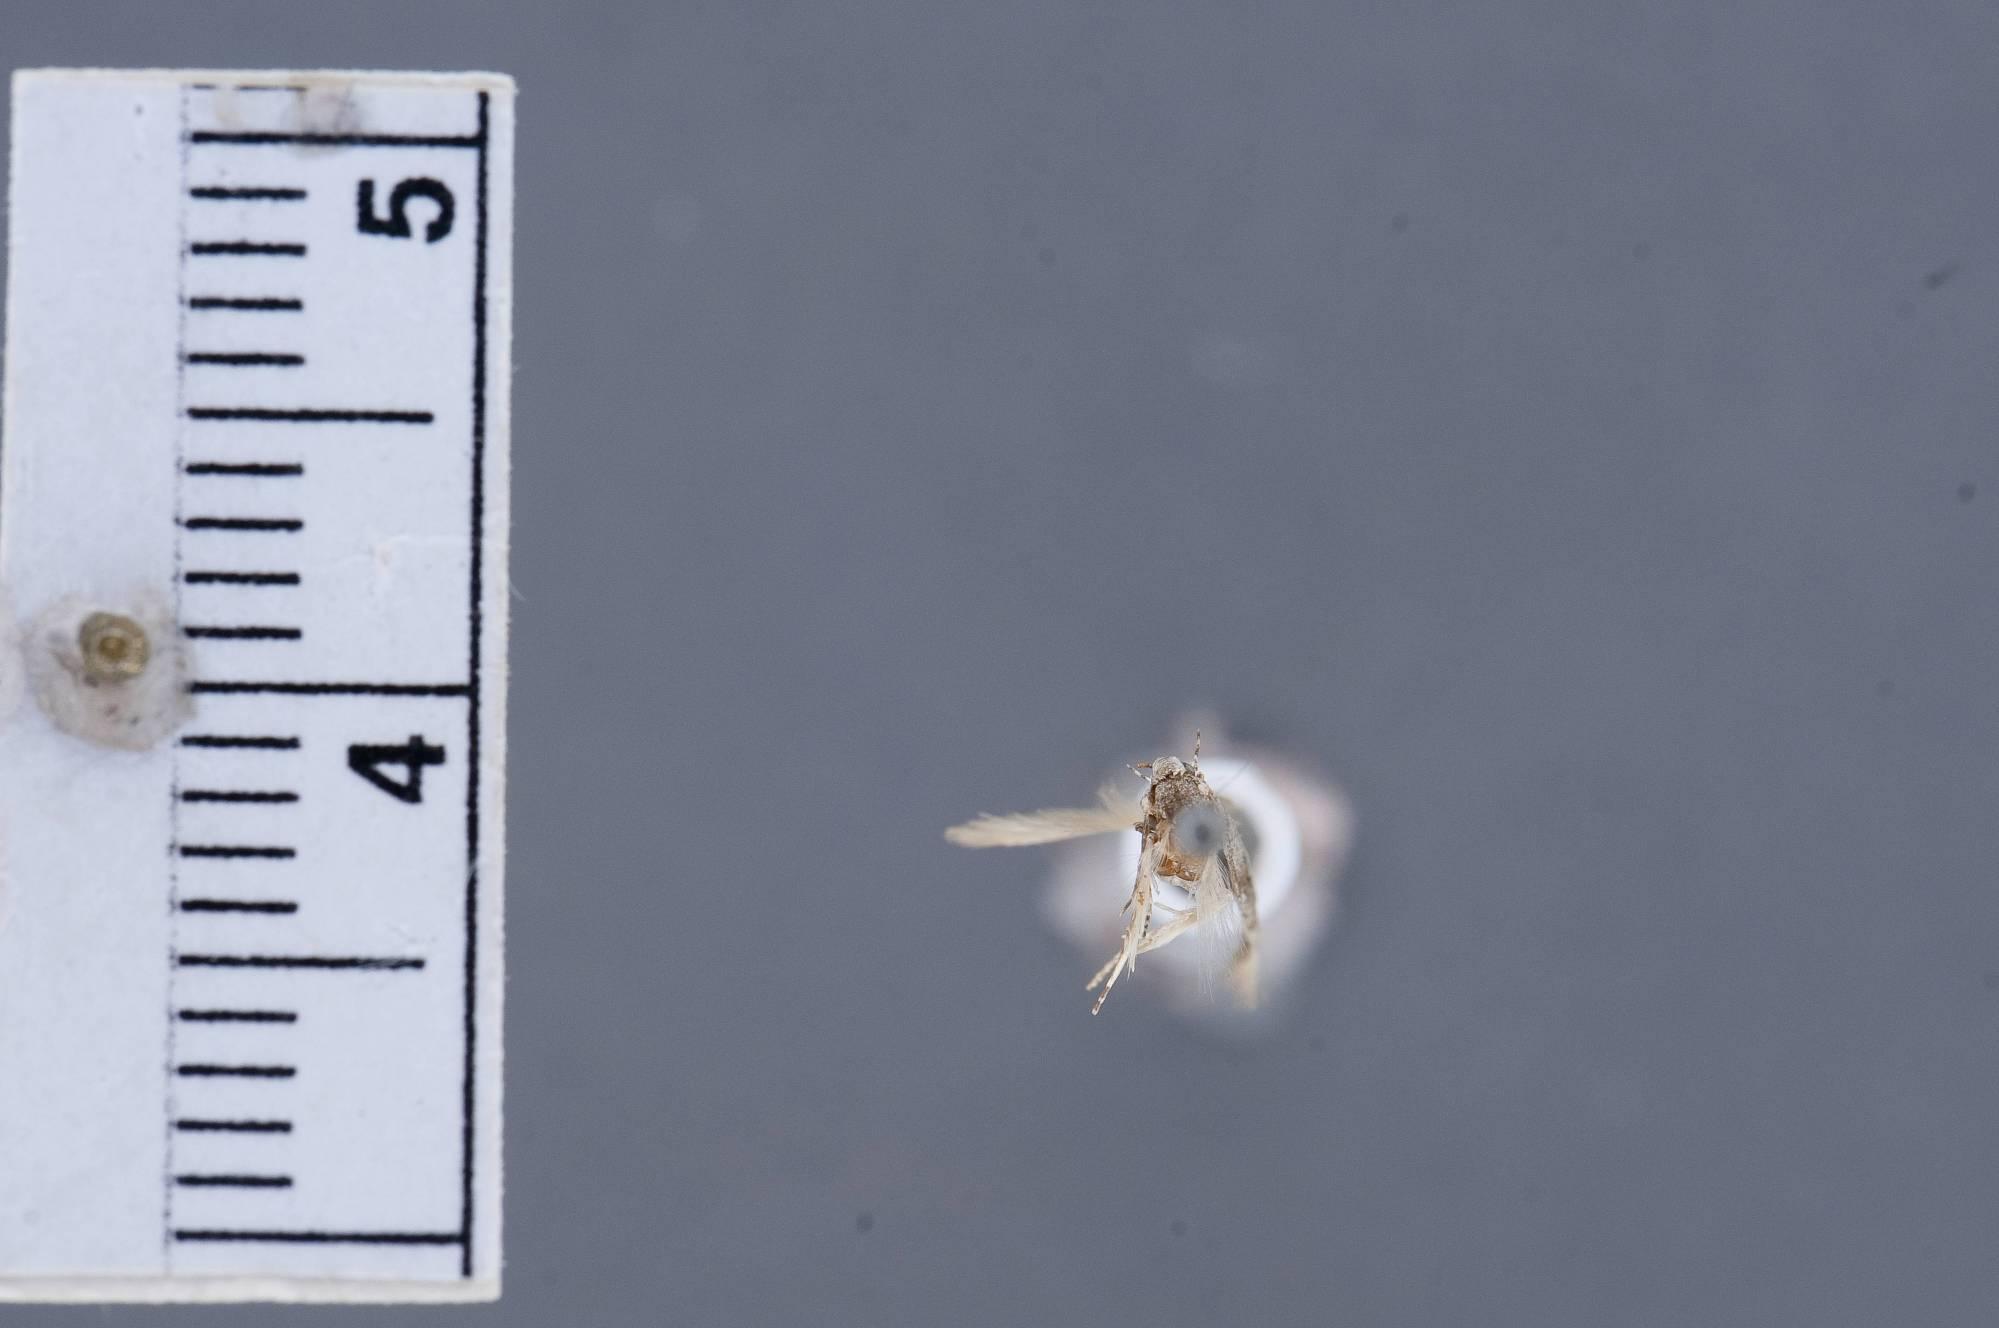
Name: Gelechia belangerella
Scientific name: Gelechia belangerella Chambers, 1875
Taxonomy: Animalia, Arthropoda, Insecta, Lepidoptera, Glossata, Gelechiidae, Gelechiinae
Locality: [Not Stated], Canada
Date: [Not Stated]